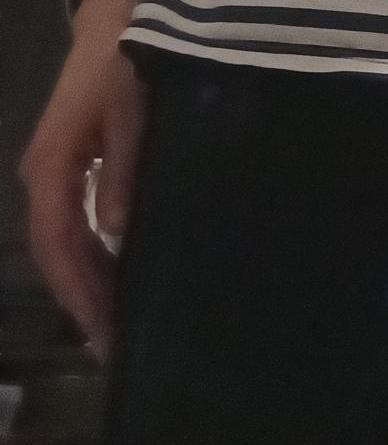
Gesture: no_gesture